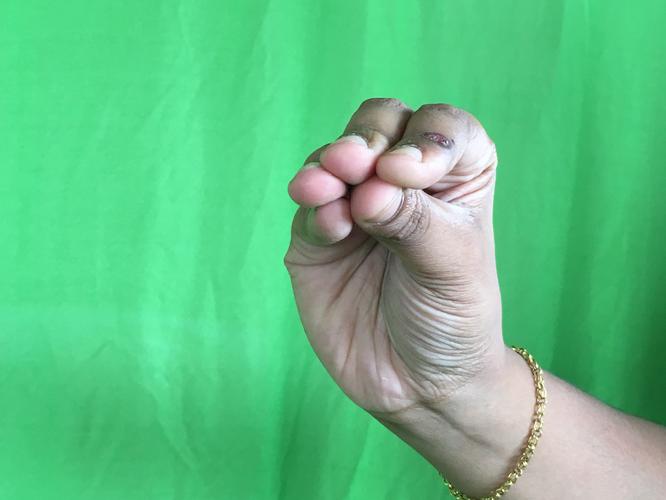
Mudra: Mukulam
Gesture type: single_hand